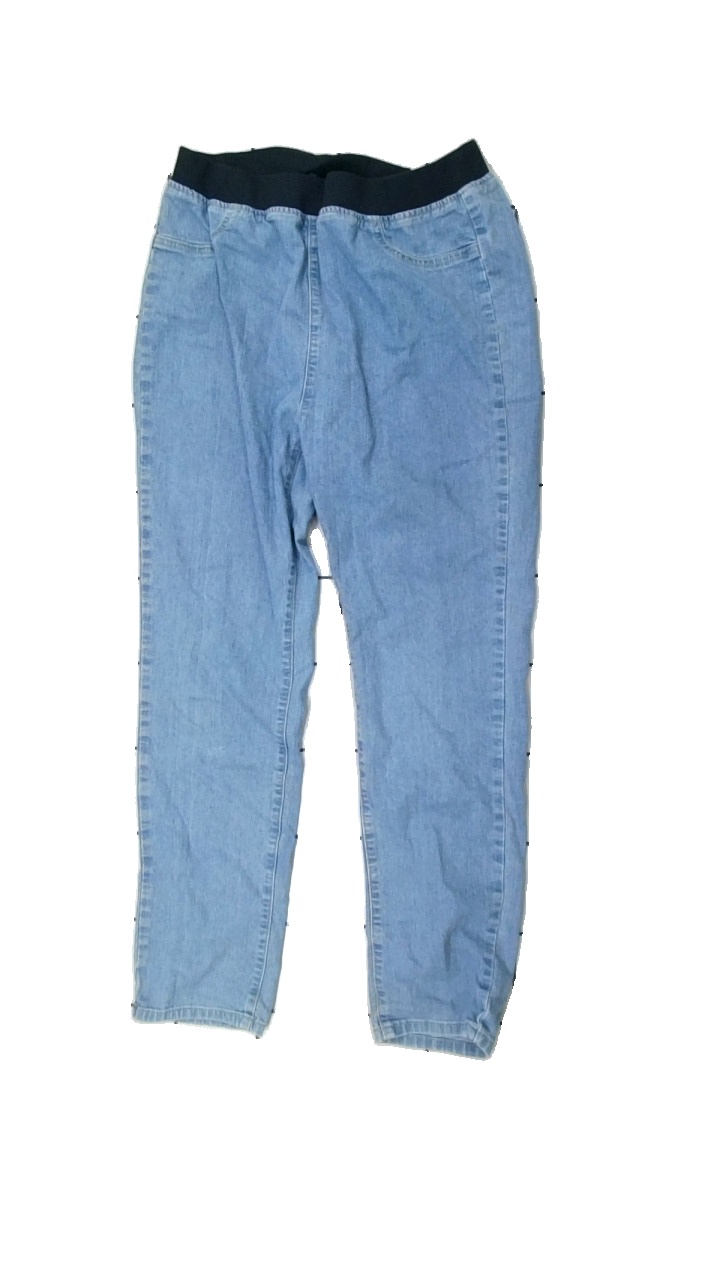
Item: Jeans (Ladies)
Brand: Casual Selection
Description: Blue jeans from Casual Selection, size XL. Poor condition.
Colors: Blue
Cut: Regular
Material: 77% cott, 23% poly
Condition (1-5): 2
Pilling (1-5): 5
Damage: Elastic has been twisted inside fabric.
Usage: Export
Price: <50